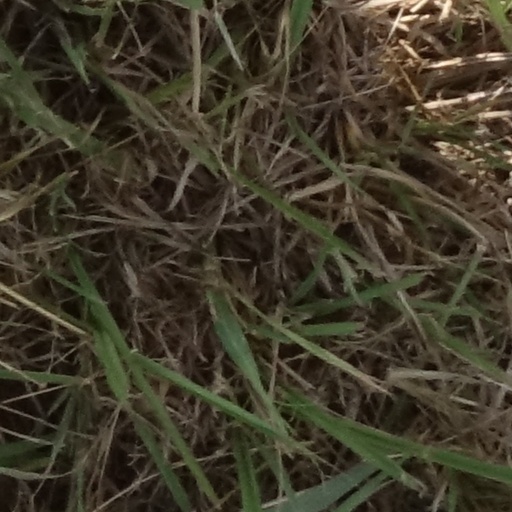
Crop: sorghum